Lithium iron phosphate battery

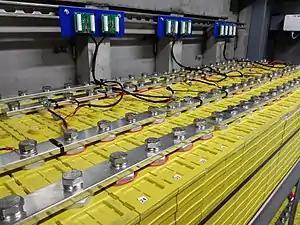
Multiple lithium iron phosphate modules are wired in series and parallel to create a 2800 Ah 52 V battery module. Total battery capacity is 145.6 kWh. Note the large, solid tinned copper busbar connecting the modules together. This busbar is rated for 700 amps DC to accommodate the high currents generated in this 48 volt DC system.

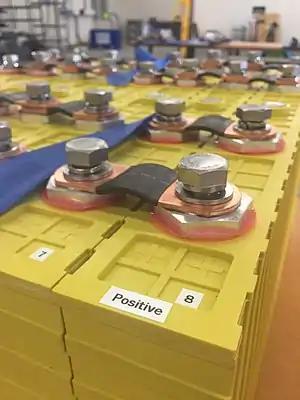
Lithium iron phosphate modules, each 700 Ah, 3.25 V. Two modules are wired in parallel to create a single 3.25 V 1400 Ah battery pack with a capacity of 4.55 kWh.

The LFP battery uses a lithium-ion-derived chemistry and shares many advantages and disadvantages with other lithium-ion battery chemistries. However, there are significant differences.